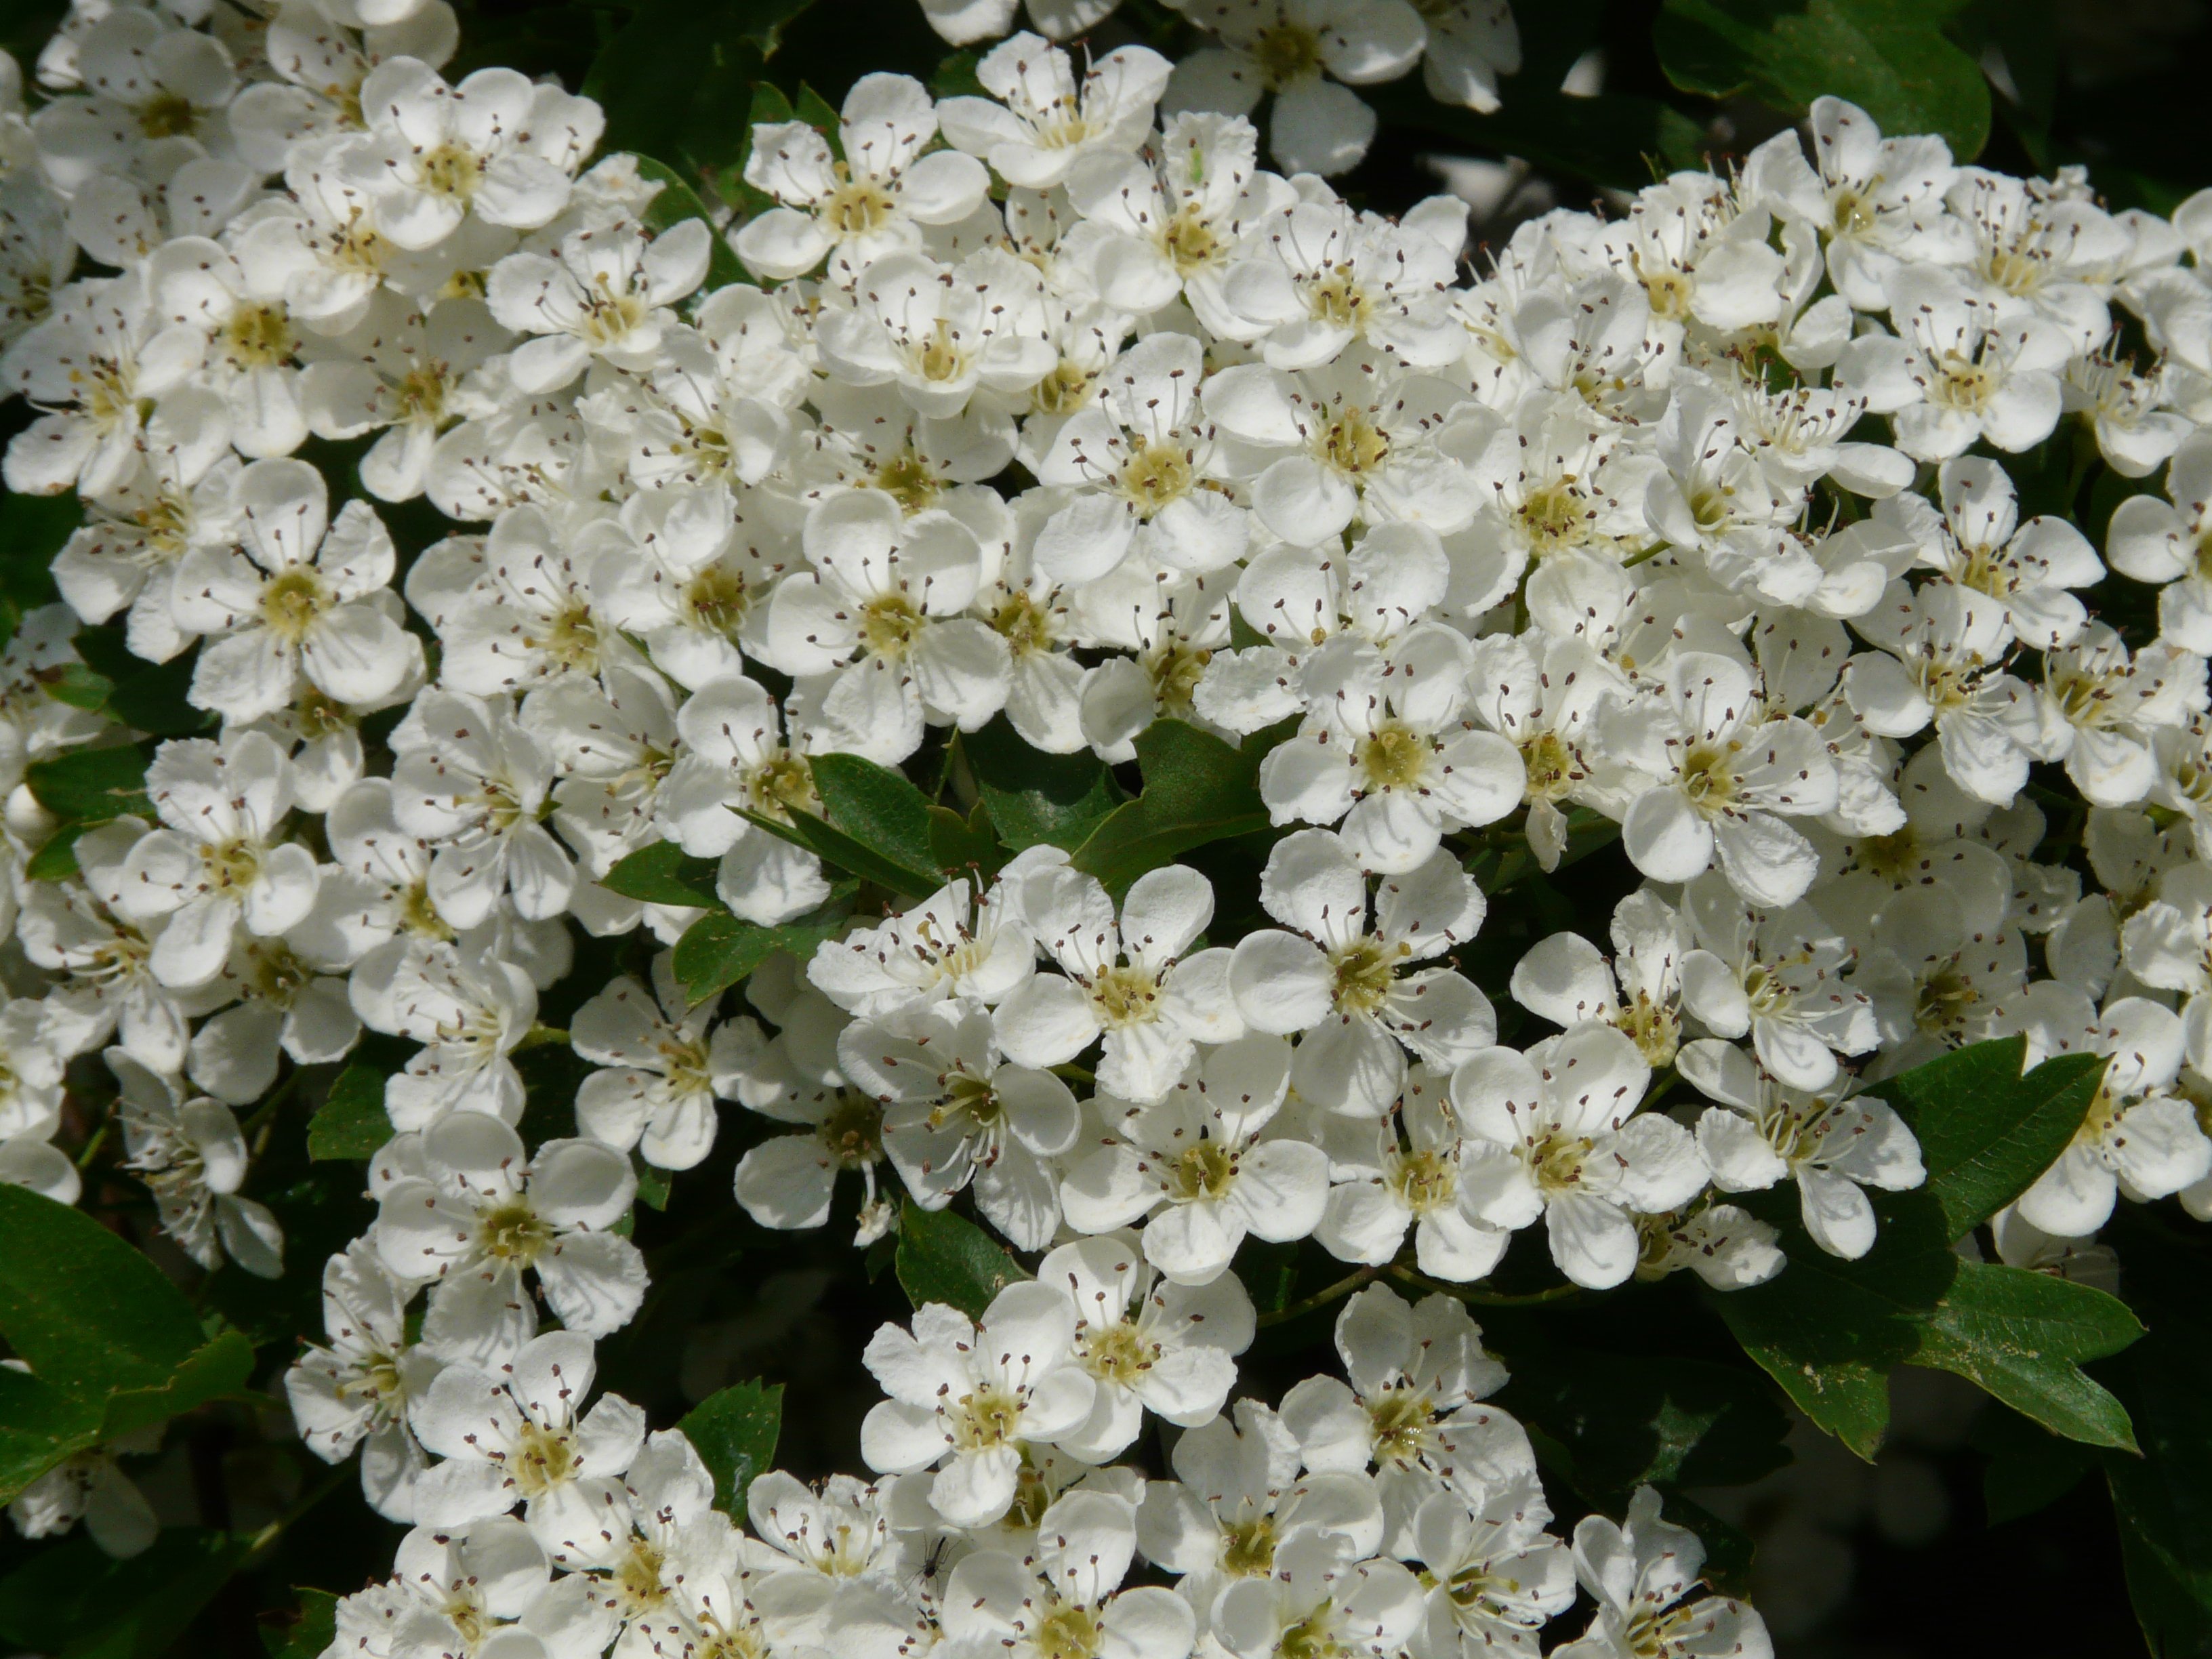
tree, branch, blossom, plant, white, flower, bloom, spring, produce, macro, pear, close, flora, shrub, viburnum, candytuft, jasmine, flowering plant, pear blossom, land plant, multiflora rose, evergreen candytuft, moschatel family